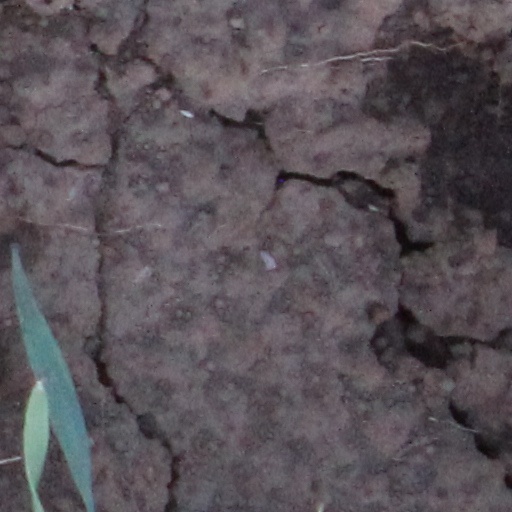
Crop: wheat